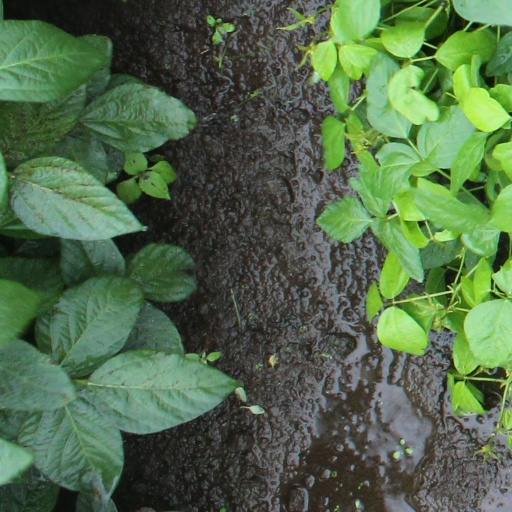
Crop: soybean